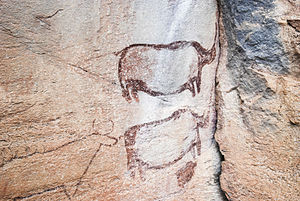
Botswana / Historie
Hulemaleri af to næsehorn i Tsodilo.
"Botswana, officielt Republikken Botswana, er en indlandsstat i det sydlige Afrika. Indbyggerne omtaler sig selv som ""batswana"". Tidligere var landet det britiske protektorat Bechuanaland, men ved uafhængigheden 30. september 1966 tog det sit nuværende navn. Hovedstaden er Gaborone.